Jacó, Costa Rica

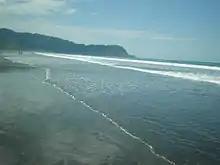
Jacó Beach in 2007.

Jacó lies between several mountains, and is neighbored by the beaches of Herradura Bay to the North, and Playa Hermosa to the South (not to be confused with another beach by the same name, but located in Guanacaste). About 35 kilometers north of Jacó, lies the Carara National Park, recognized for its exuberant wildlife and dense rain forest. Carara is home to one of the largest remaining populations of wild scarlet macaws in the country. The Manuel Antonio National Park is located 75 kilometres south of Jacó.